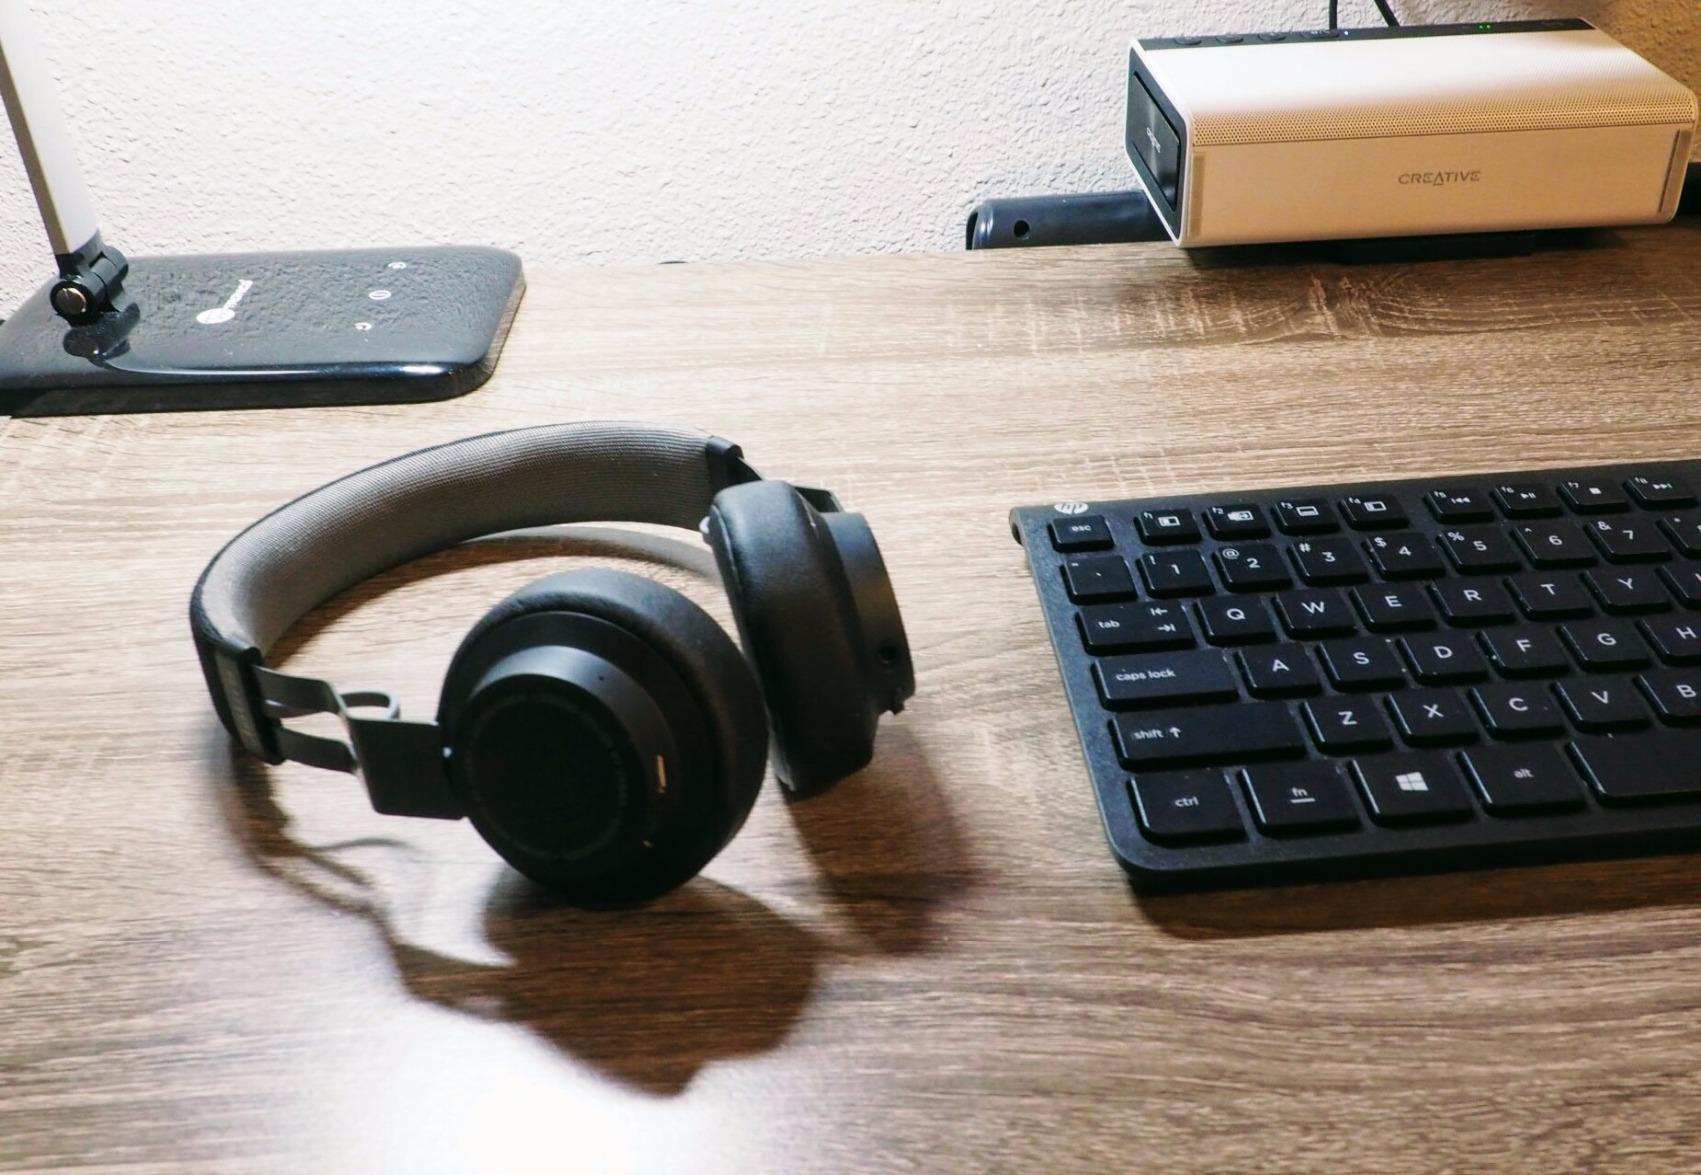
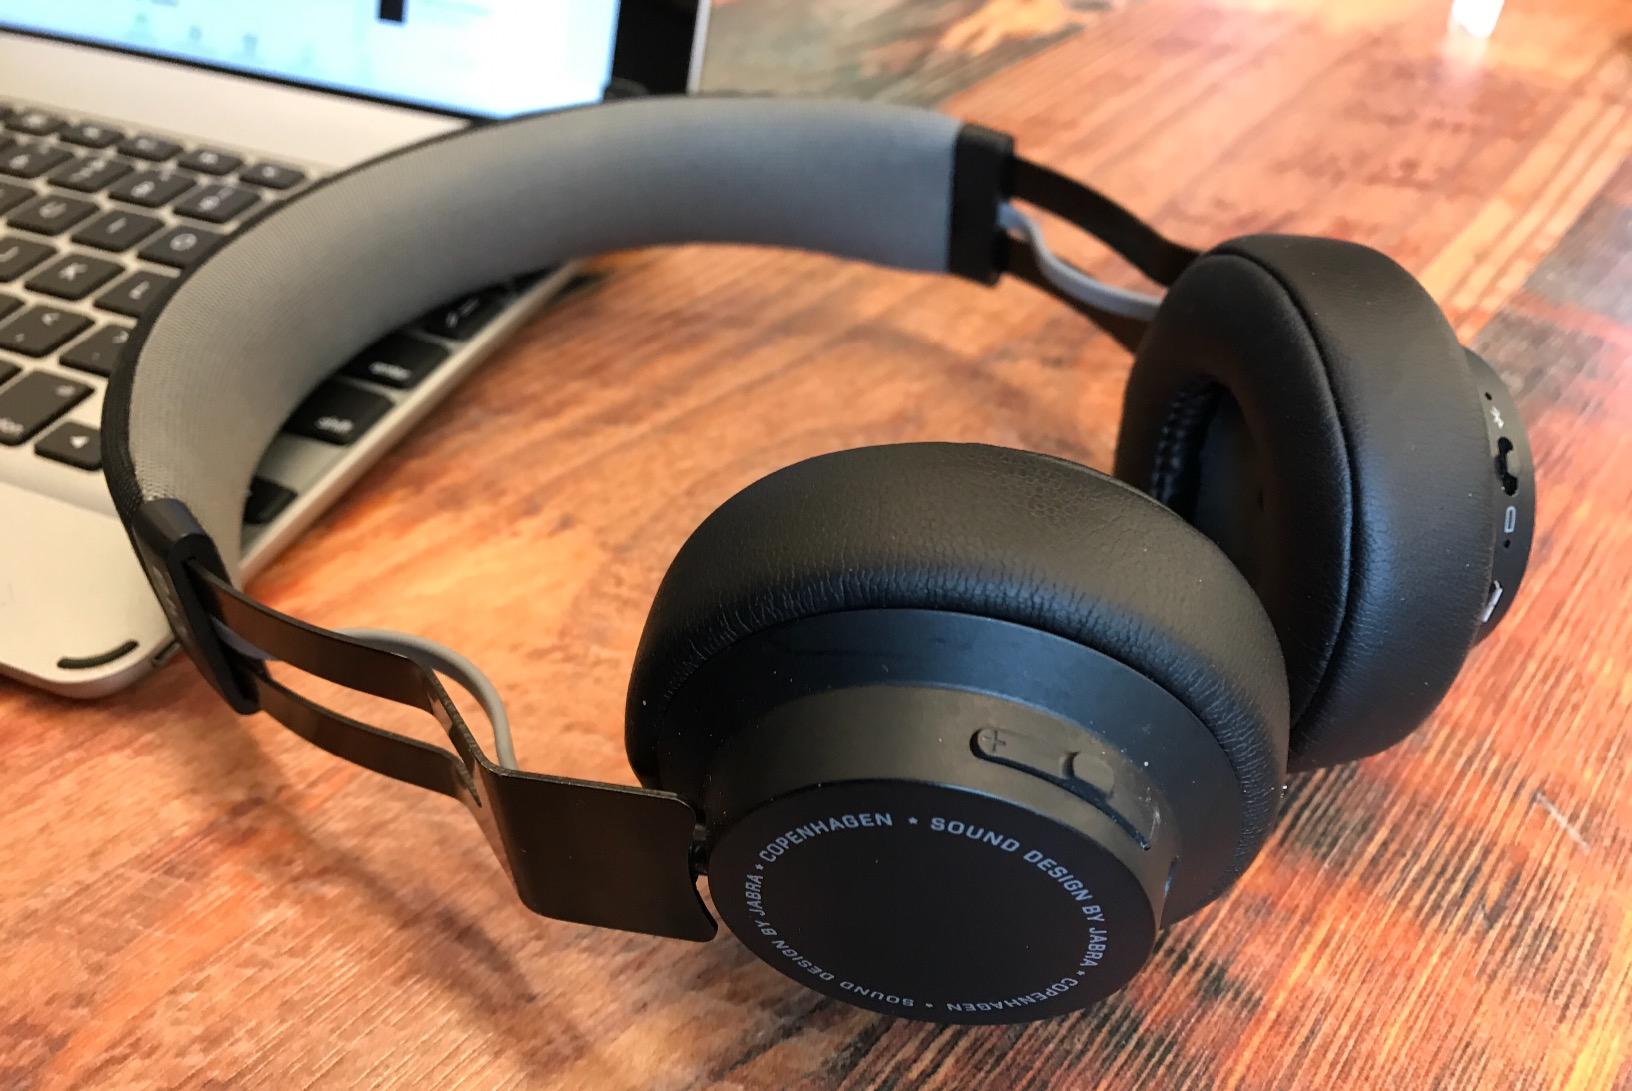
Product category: headphones
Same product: yes